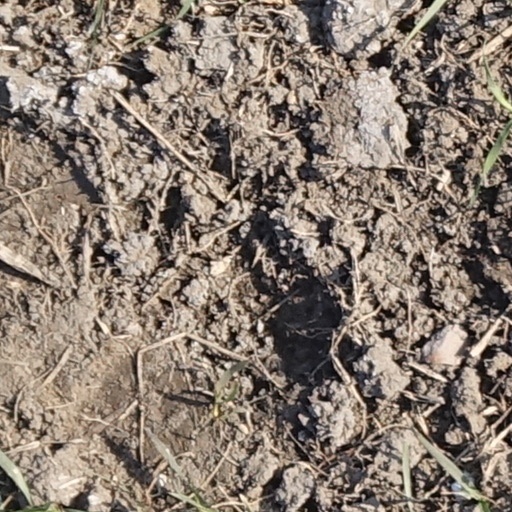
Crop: wheat